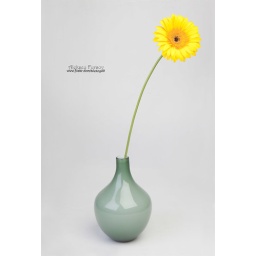
Gerbera flowers in gray vase